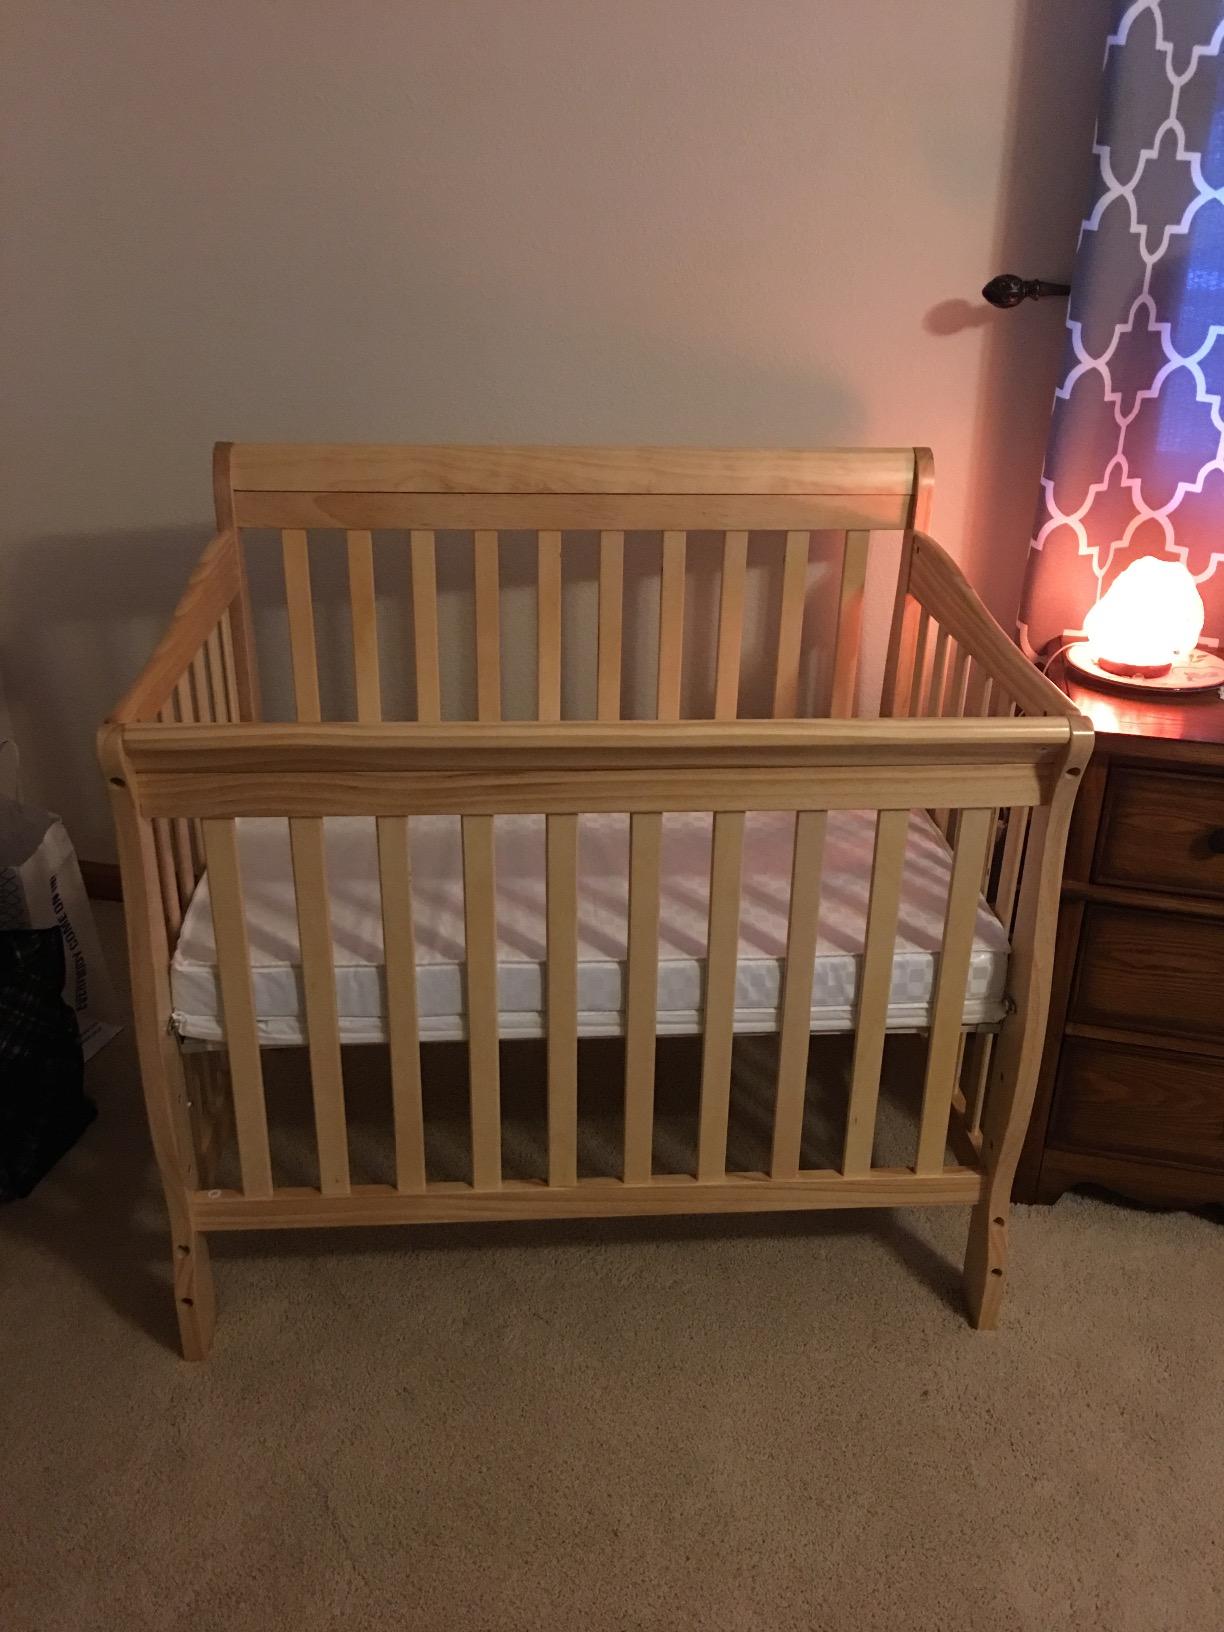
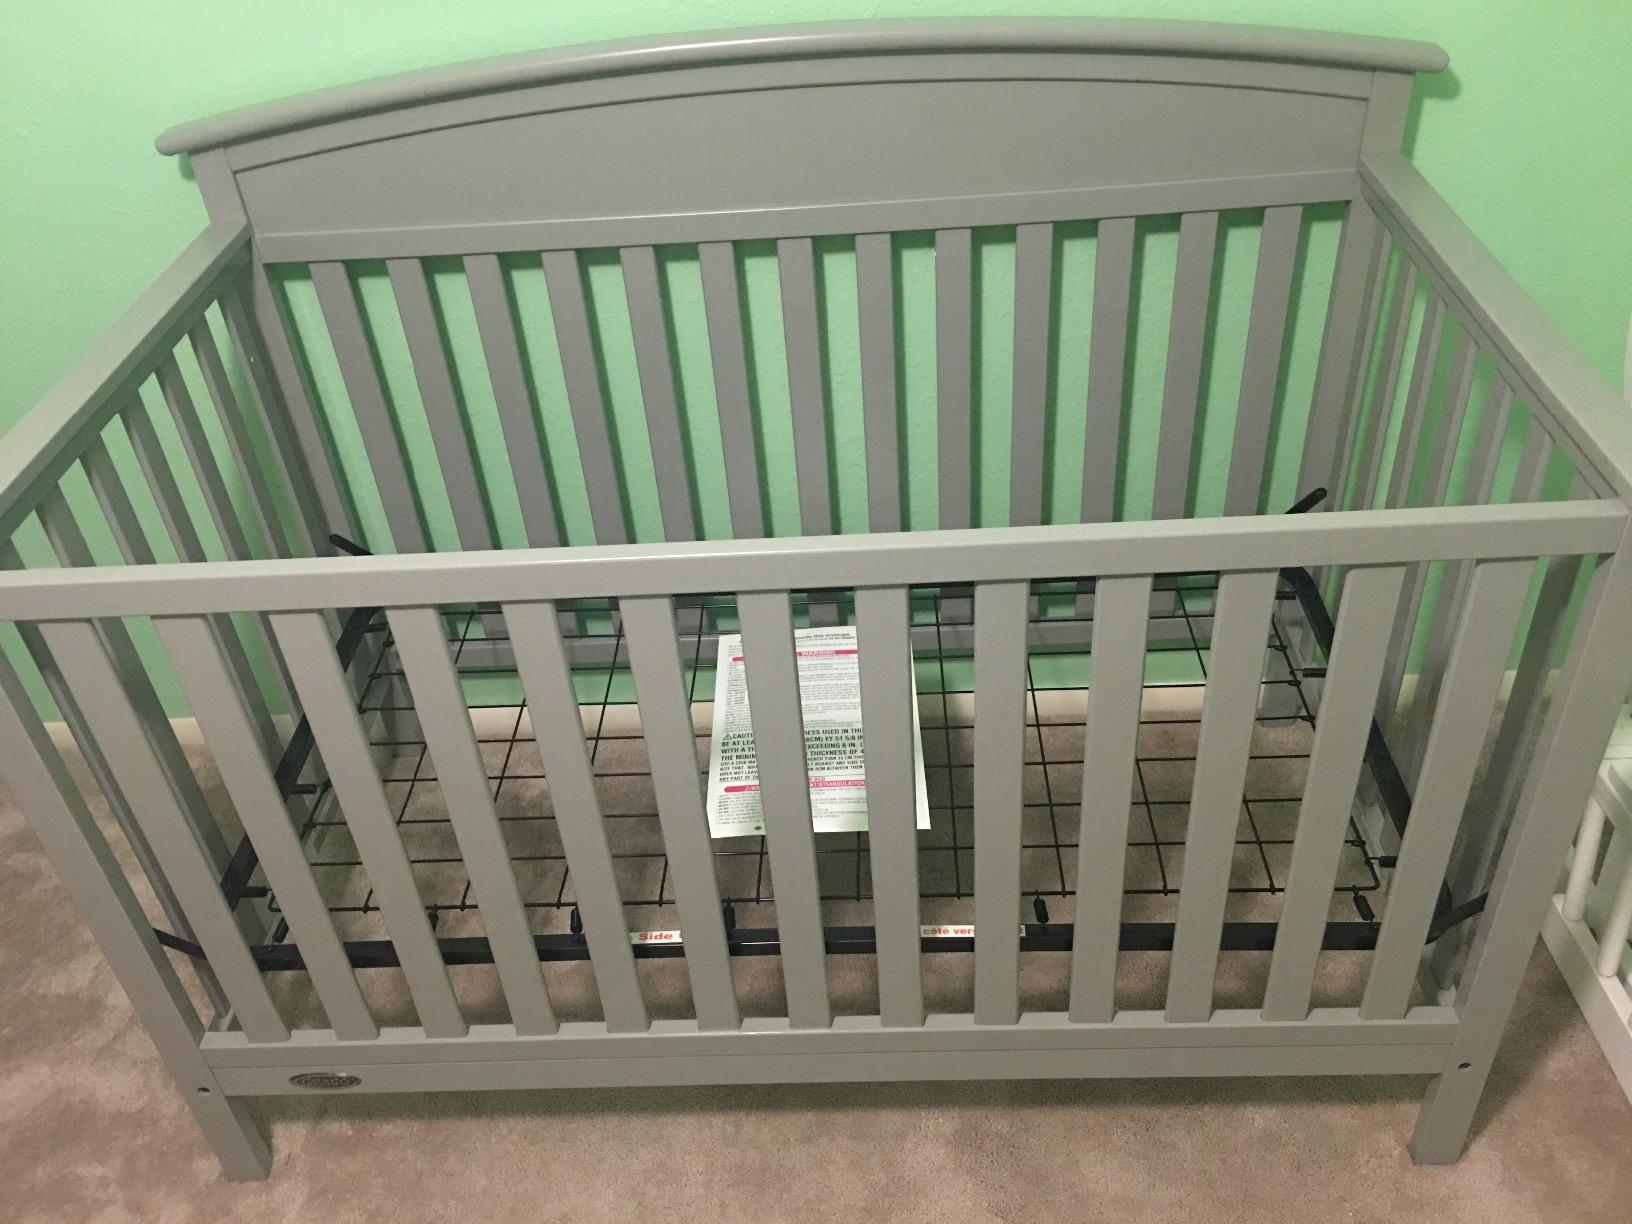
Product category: products_crib
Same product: no